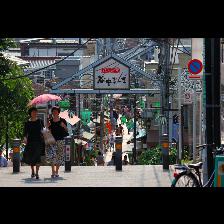
Label: Human